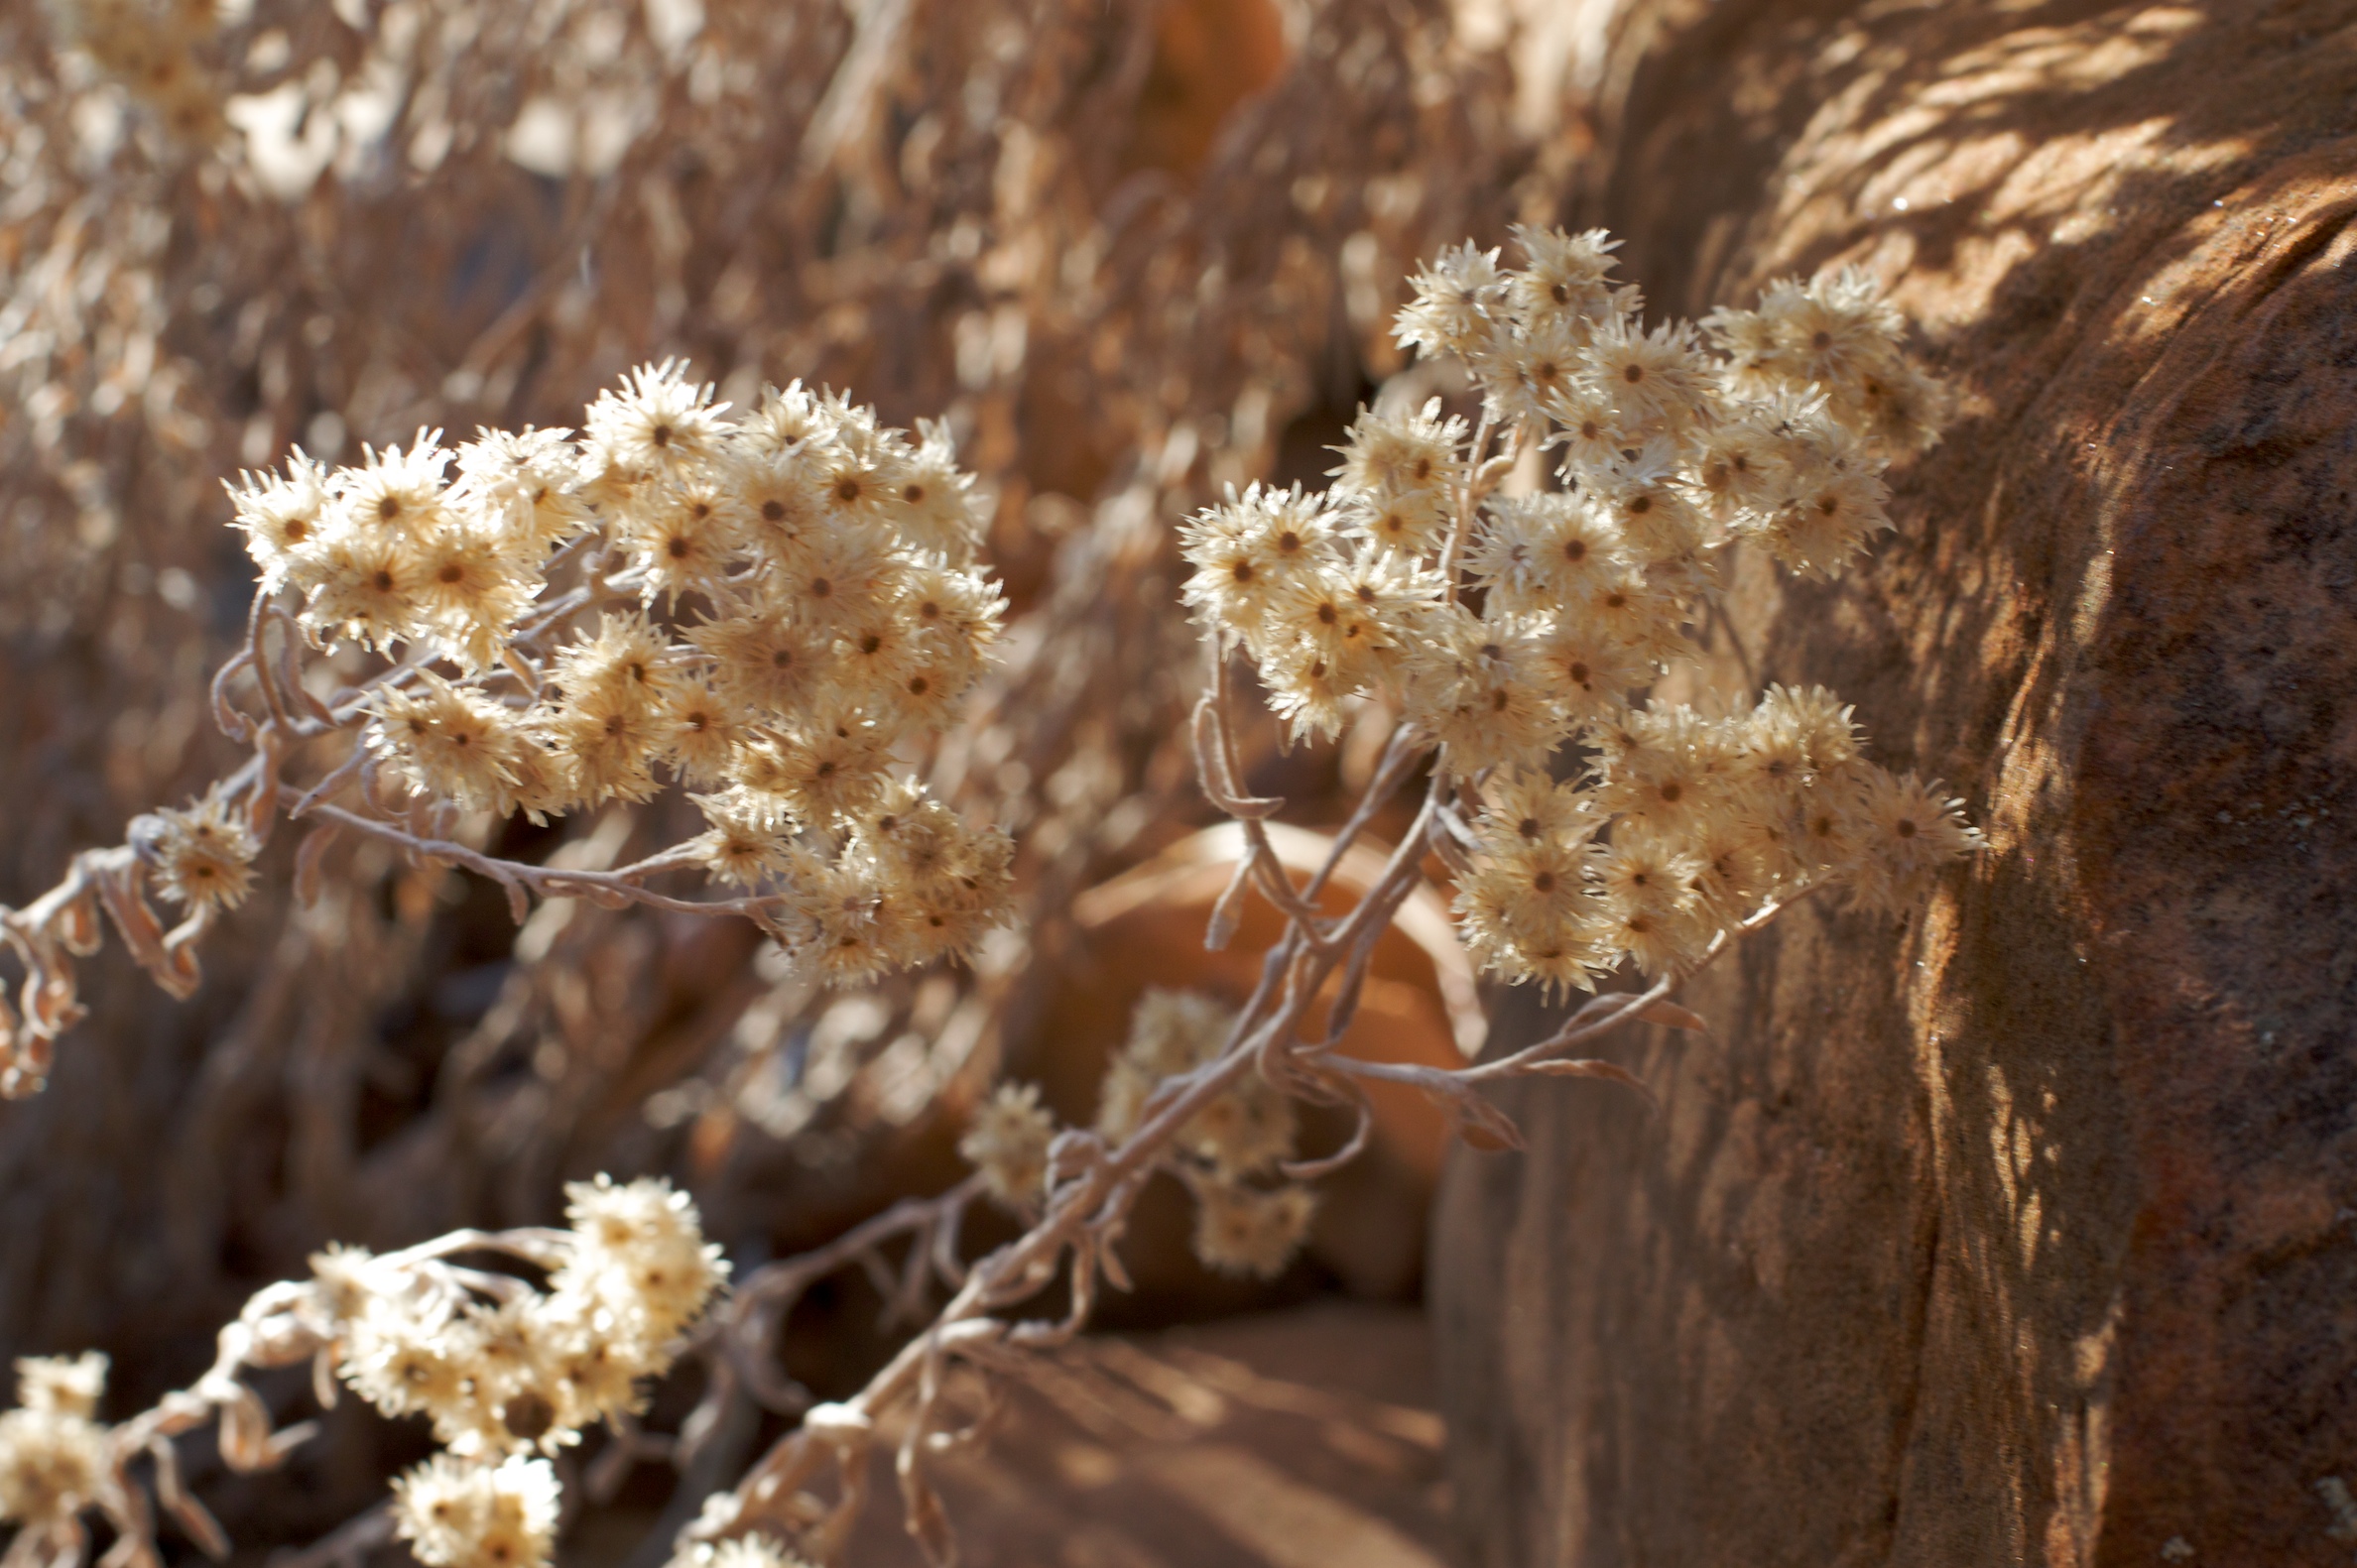
tree, nature, branch, plant, photography, leaf, flower, frost, wildlife, produce, autumn, soil, flora, season, fauna, close up, macro photography